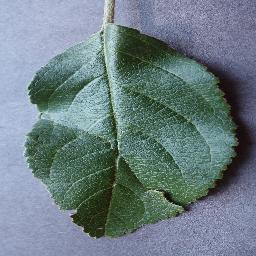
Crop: apple
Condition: healthy